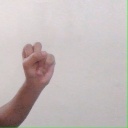
अक्षर: स